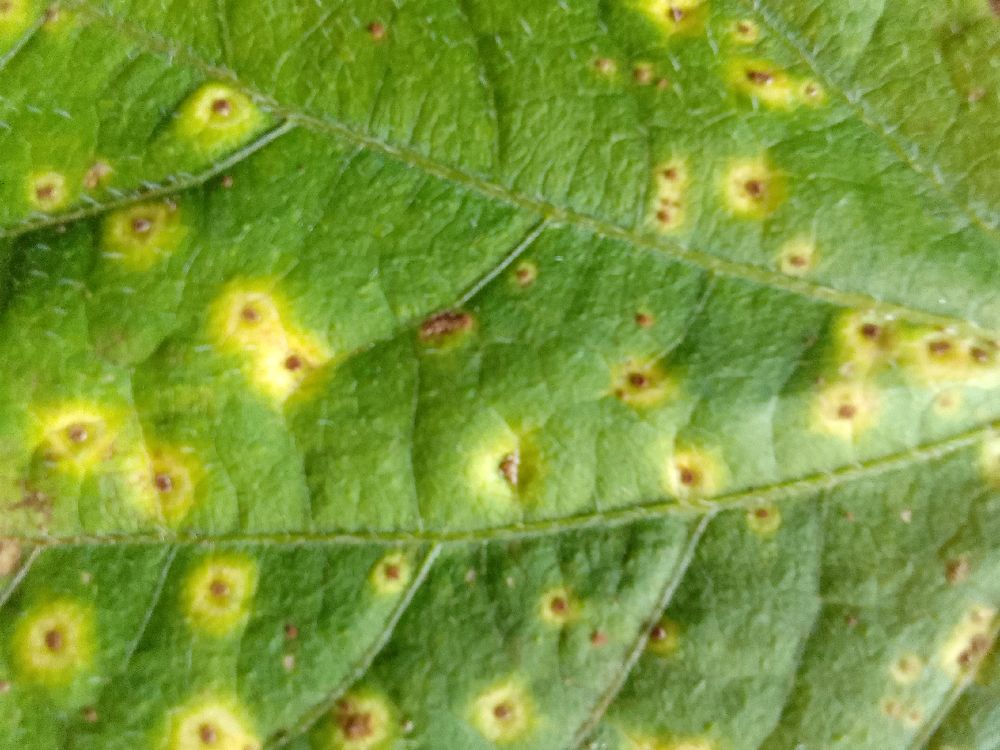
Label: rust